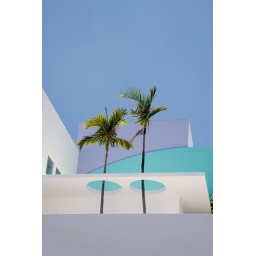
Saw these strange palm trees while walking down the street in South Beach.